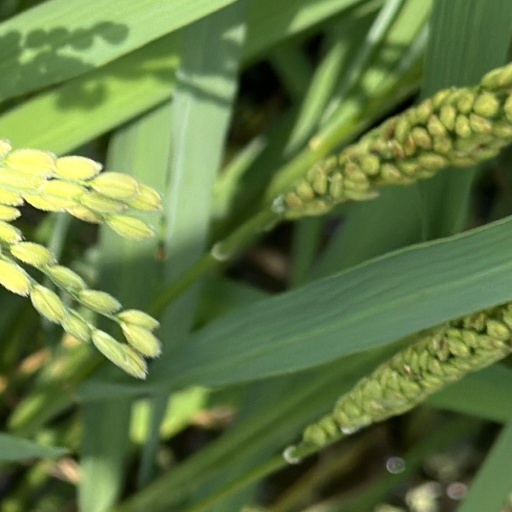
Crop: rice